Percy Hilder Miles

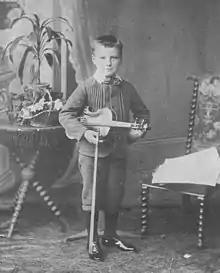
Miles aged 6

Miles was born in Crayford, Kent, to parents George Miles (a building contractor) and Fanny Hood, of Bexleyheath, Kent on 12 July 1878. Percy's earliest compositions date from when he was 8 years-old and at the age of 13, he performed the Beethoven Violin Concerto at St. James' Hall, Piccadilly, with the Principal of the Royal Academy of Music, Alexander MacKenzie, conducting. Percy became a student at the Royal Academy of Music from June 1893. His teachers there included Francis William Davenport (for harmony), Walter Battison Haynes (for composition) and violinist Hans Wessely.